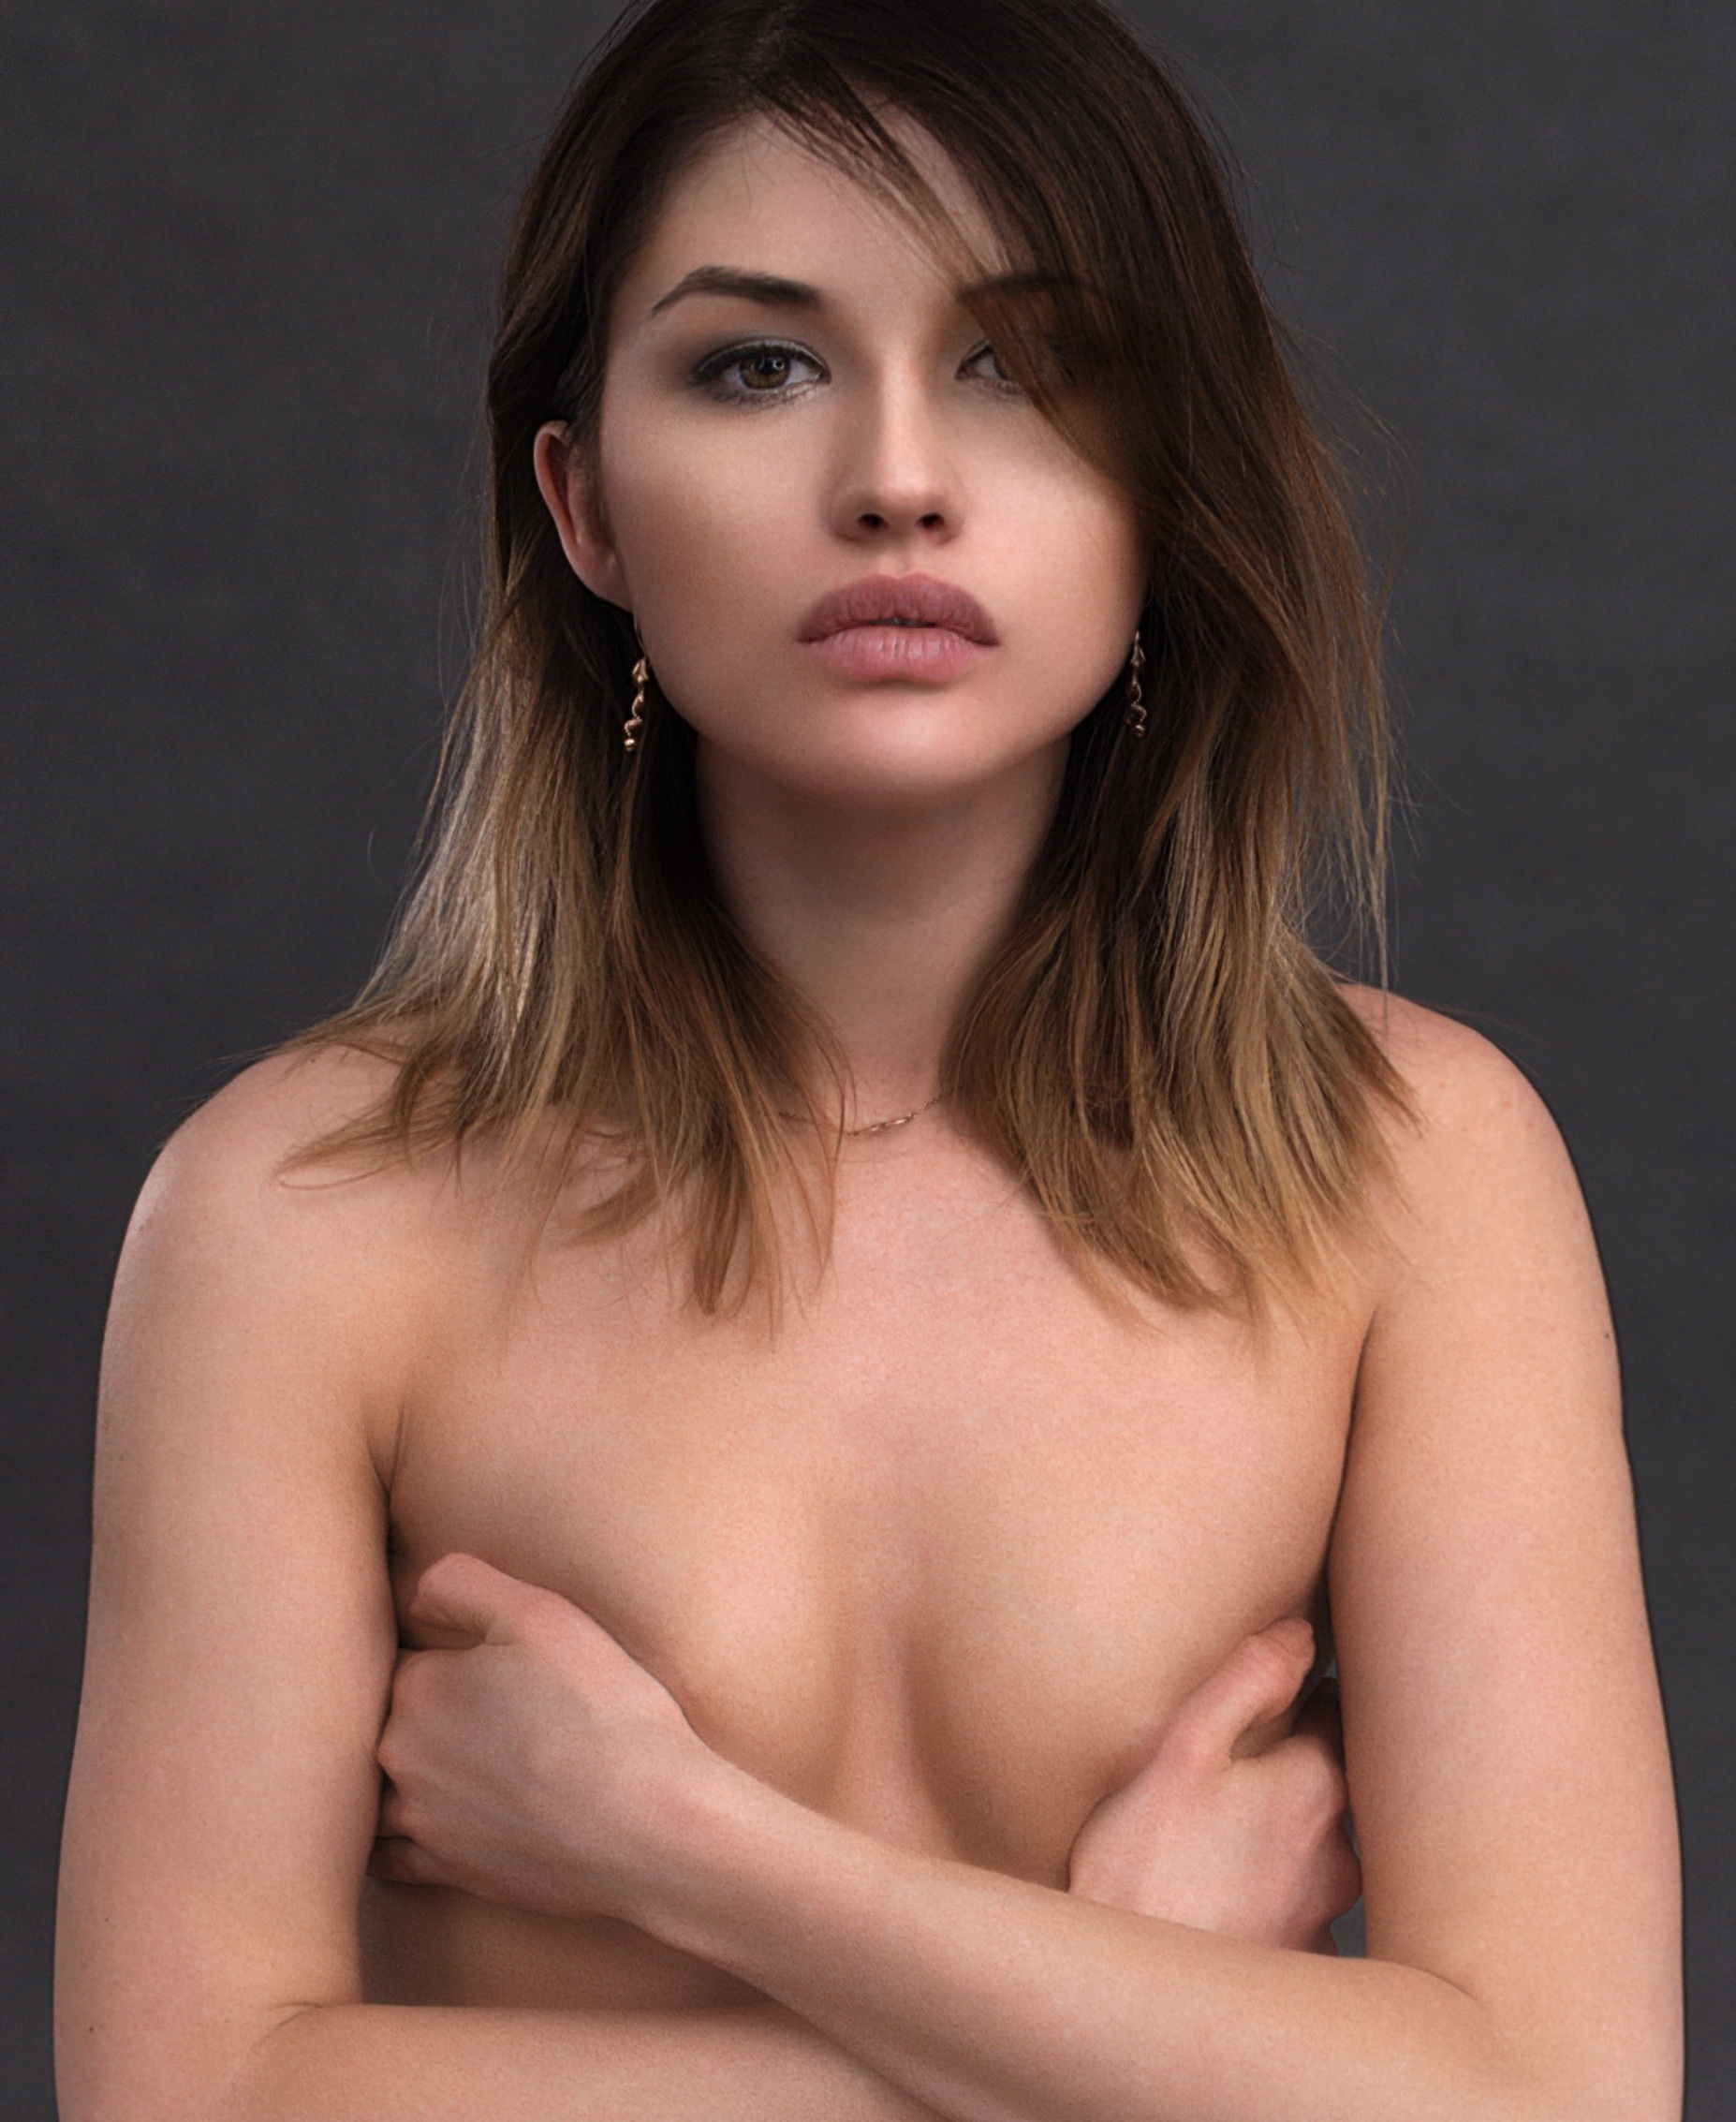
person, girl, woman, hair, photography, leg, portrait, model, hairstyle, mouth, chest, long hair, close up, human body, black hair, face, beauty, nudity, body, ms, abdomen, photo shoot, thoughtfulness, brown hair, sense, portrait photography, art model, supermodel, gravure idol